Zabumba

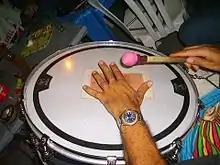

The zabumba generally ranges in diameter from 16 to 22 inches, and is 5 to 8 inches tall. The shell is made of wood and may utilize either skin or plastic drum heads and is usually tensioned via metal lugs and tension rods. The top head is usually muted with tape or cloth strip(s) and struck with a cloth-covered mallet (held in the right hand) to produce a low fundamental note with minimal overtones. The bottom head is tuned tighter and is struck with a thin, twig-like stick called a "bacalhau" which is held in the left hand to produce a high fundamental with a sharp attack and numerous overtones.